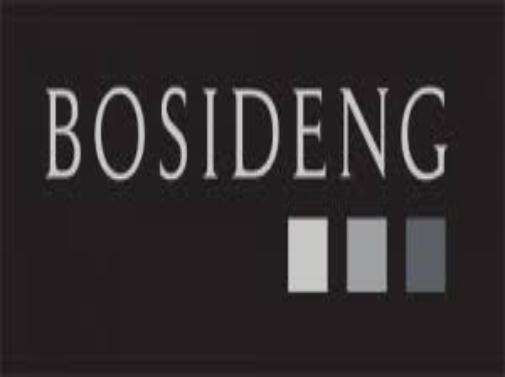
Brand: Bosideng
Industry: Clothes